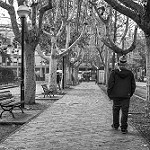
Scene: Outdoor